Graeme Innes

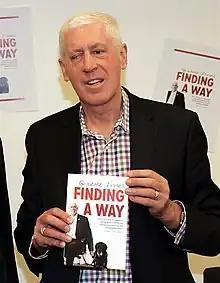
Innes at the launch of his book "Finding A Way" in 2016

Graeme Gordon Innes (born 9 August 1955) is an Australian lawyer, mediator and company director, university chancellor and was Australia's Disability Discrimination Commissioner from December 2005 to July 2014.